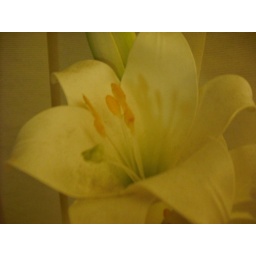
A pretty plastic flower in my bedroom